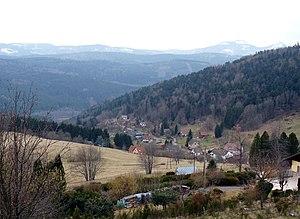
Descente sur Solbach (Bas-Rhin)
Solbach est une commune française située dans le département du Bas-Rhin, en région Grand Est.